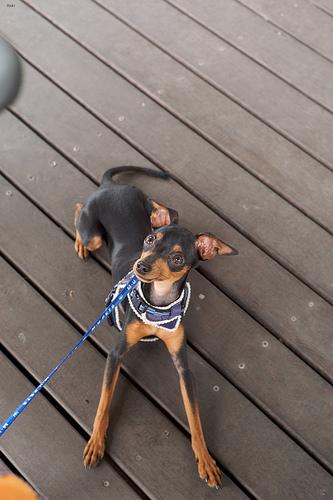
Breed: miniature pinscher